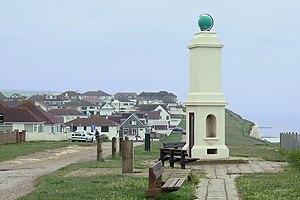
Peacehaven est une ville du district de Lewes dans le Sussex de l'Est, en Angleterre.